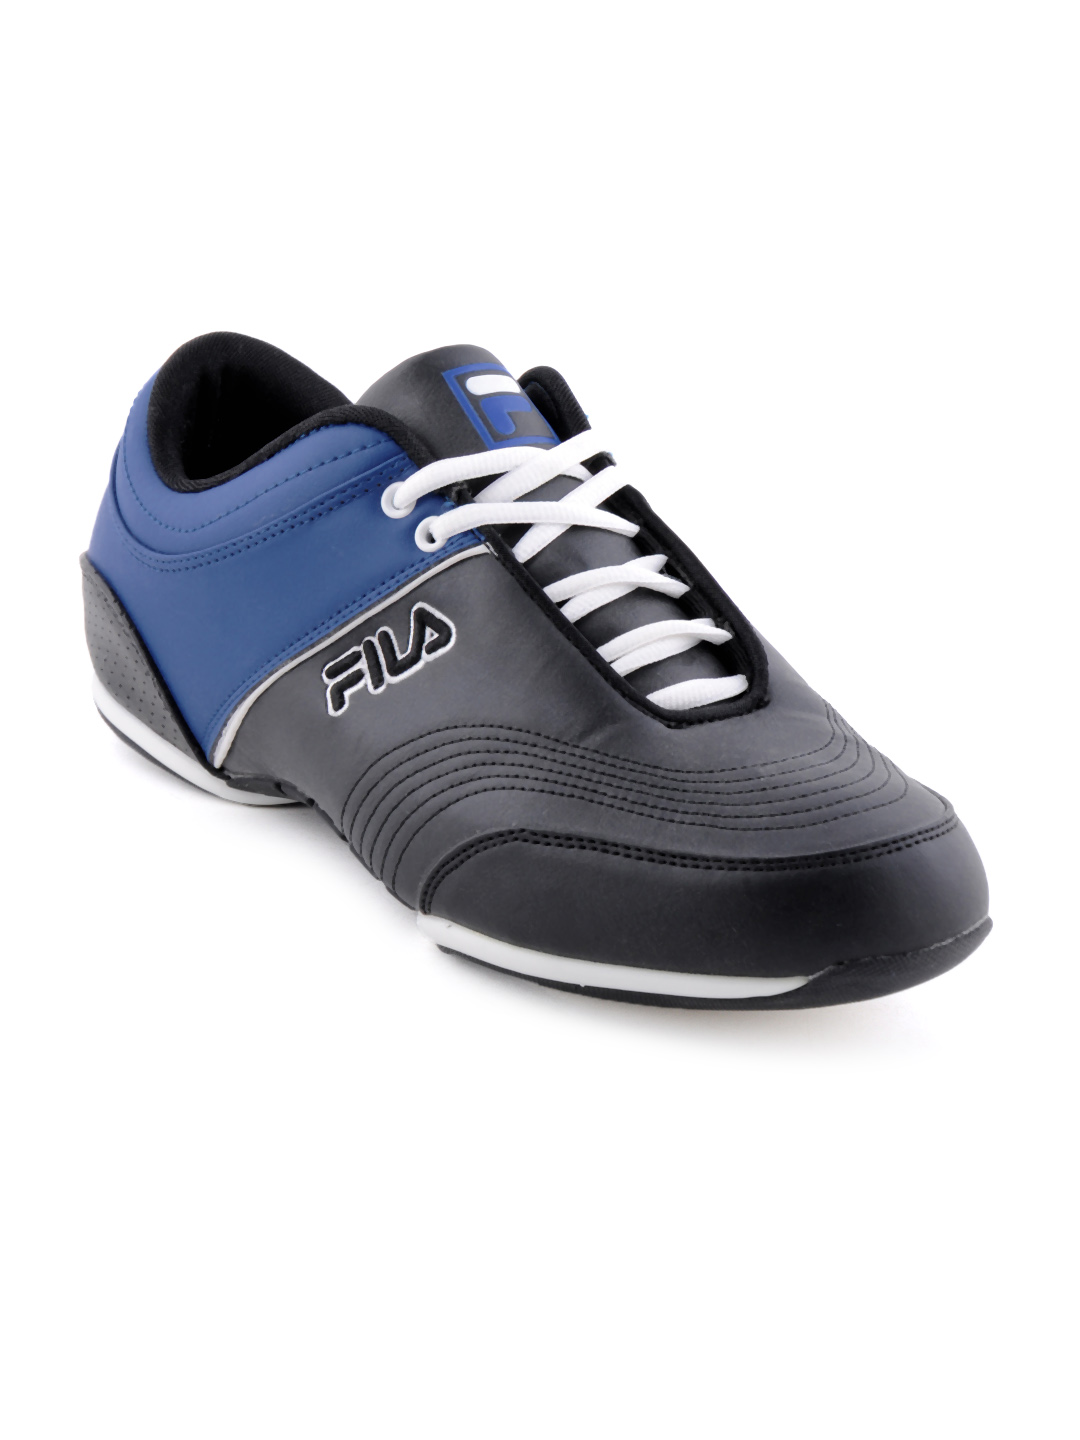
Fila Men Strings Black Casual Shoes
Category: Footwear / Shoes / Casual Shoes
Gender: Men
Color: Black
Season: Fall 2011
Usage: Casual